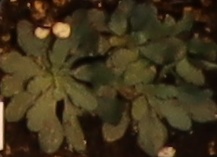
Label: Horseweed